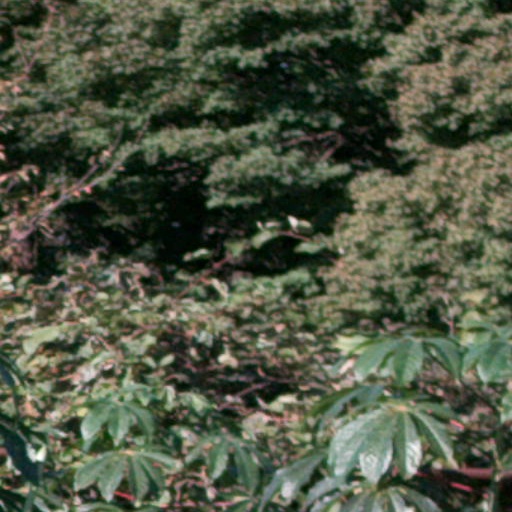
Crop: cassava